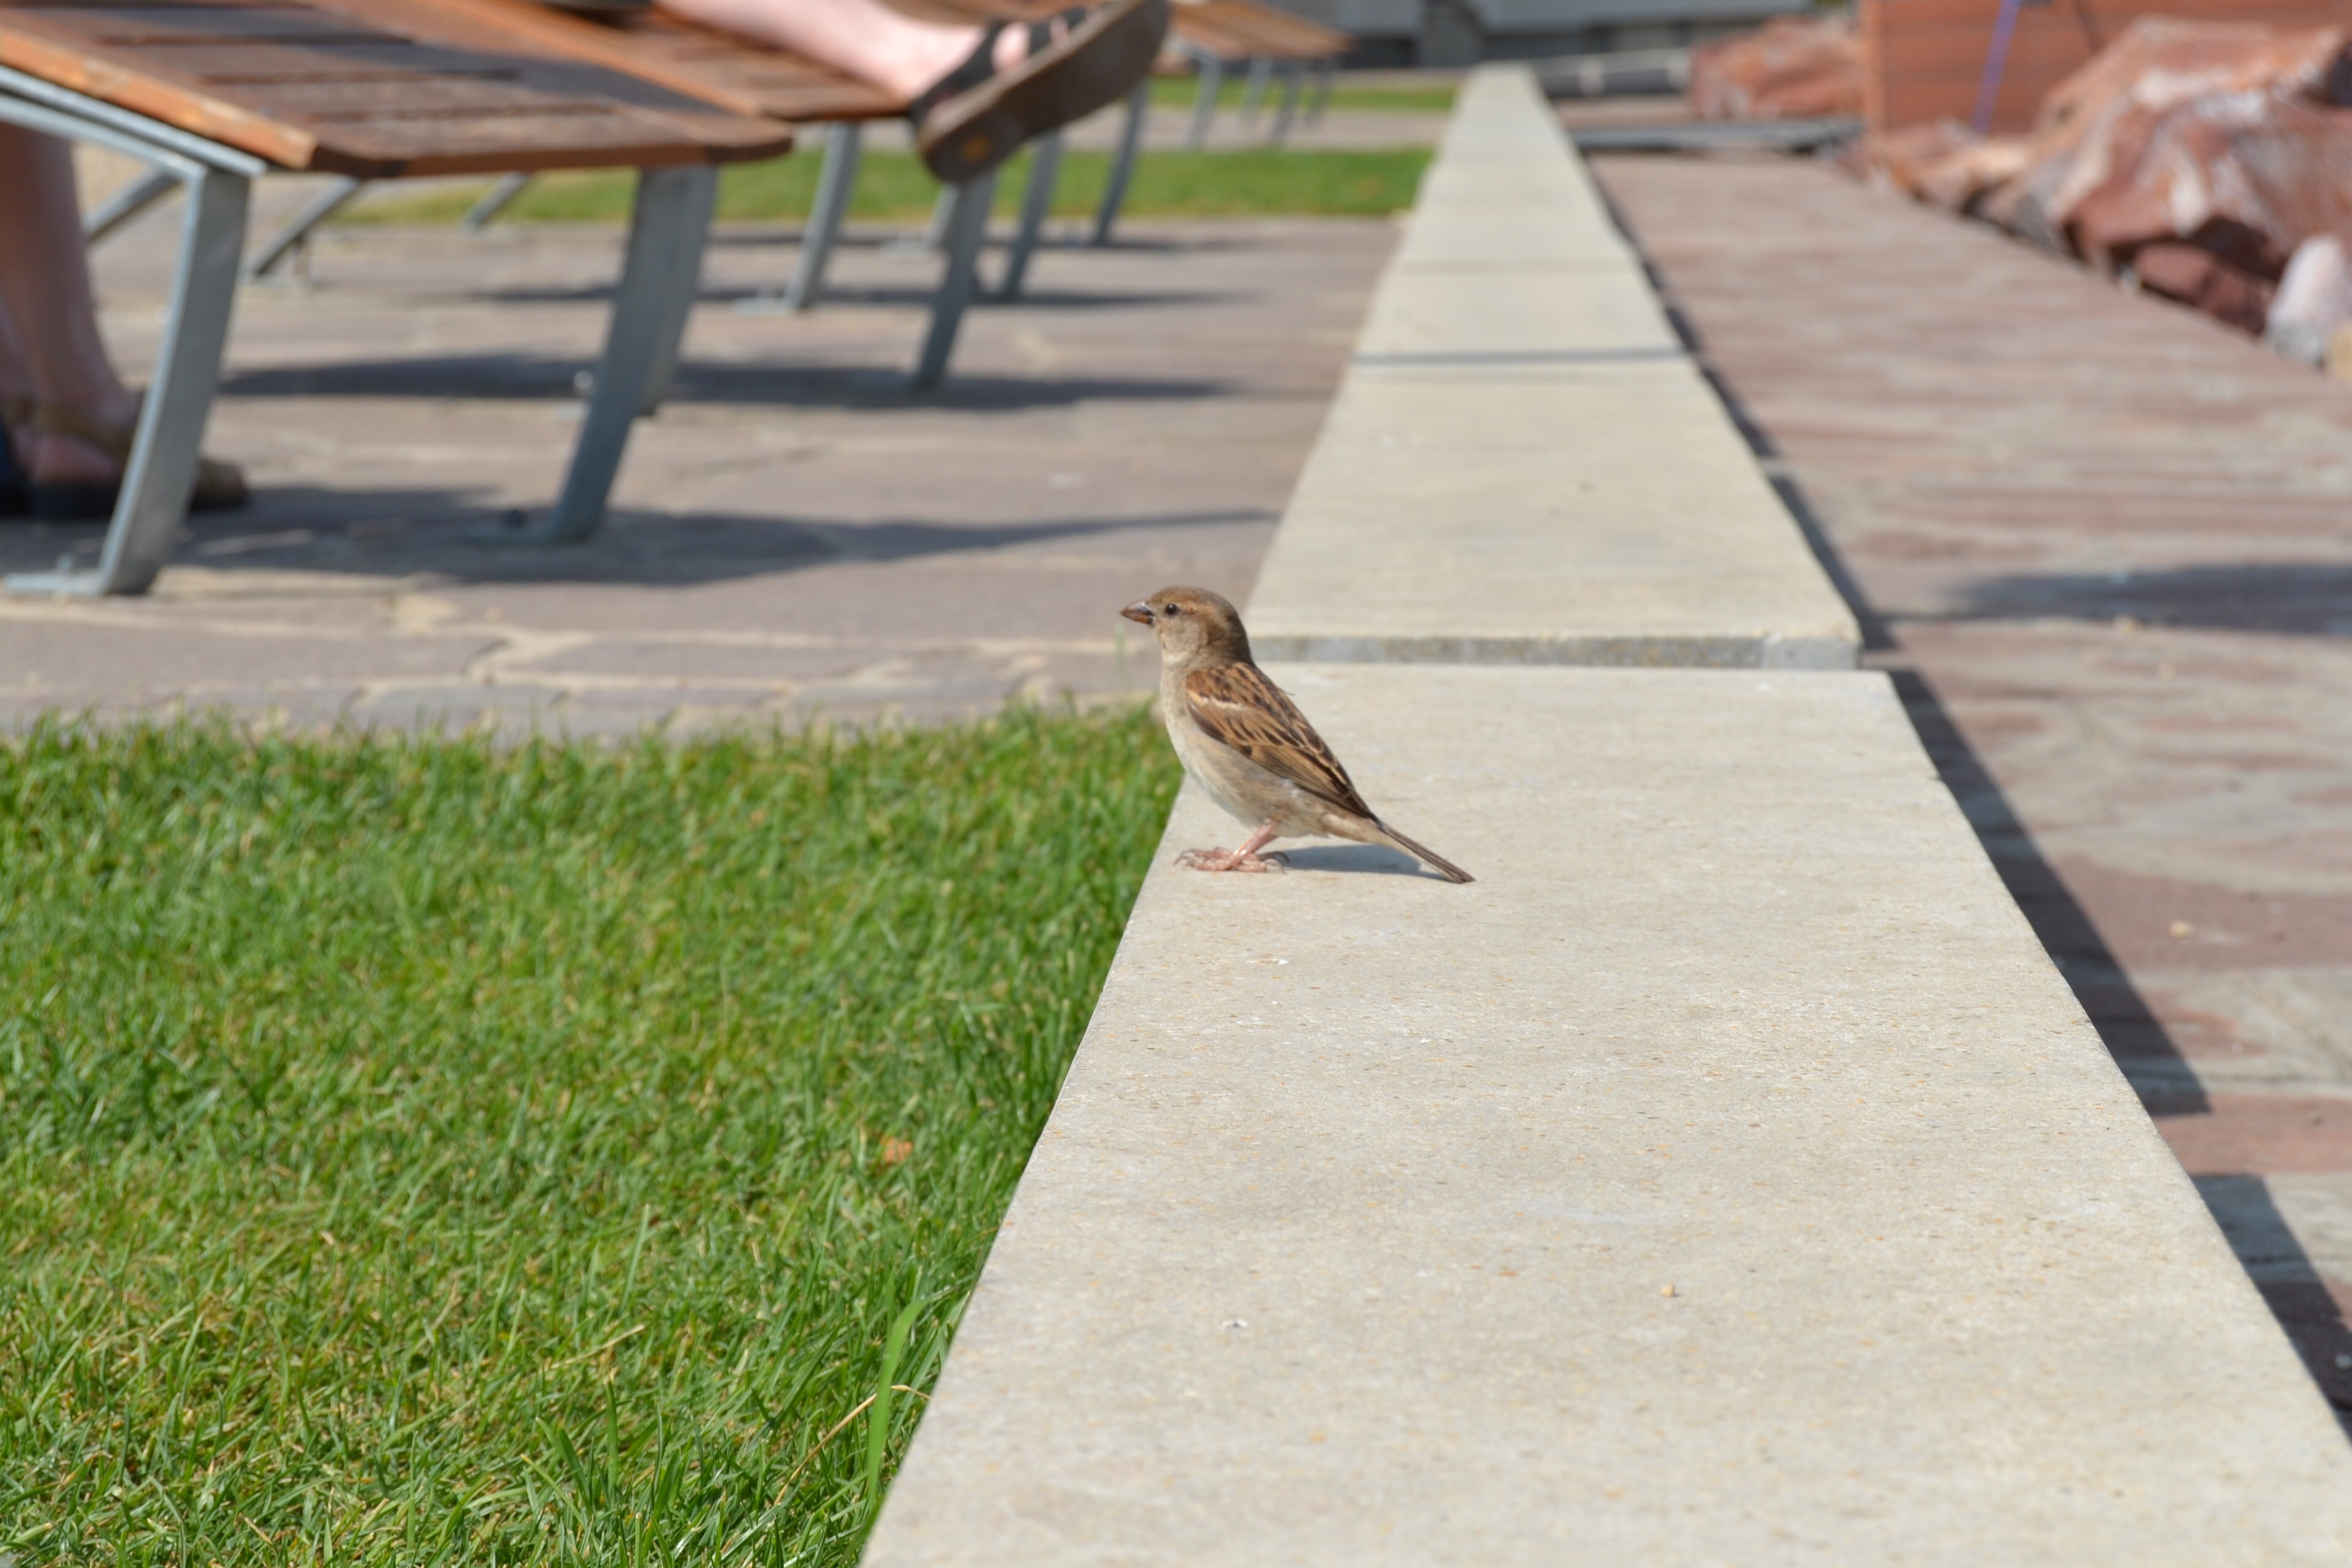
bird, wood, lawn, sidewalk, floor, walkway, idyllic, natural, small, nice, flooring, road surface